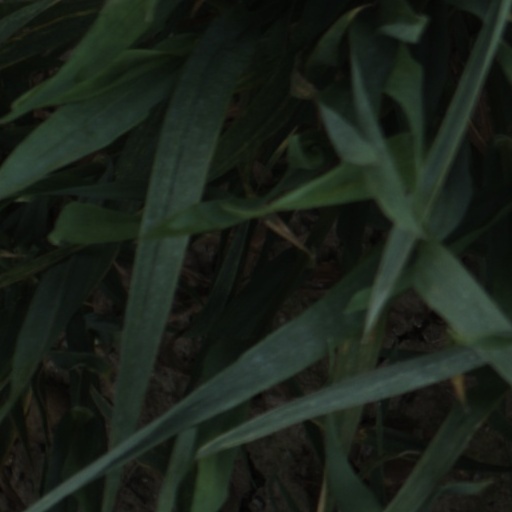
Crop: wheat